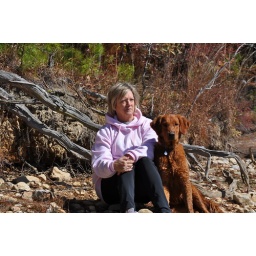
Hike Rox Zoe sitting near water